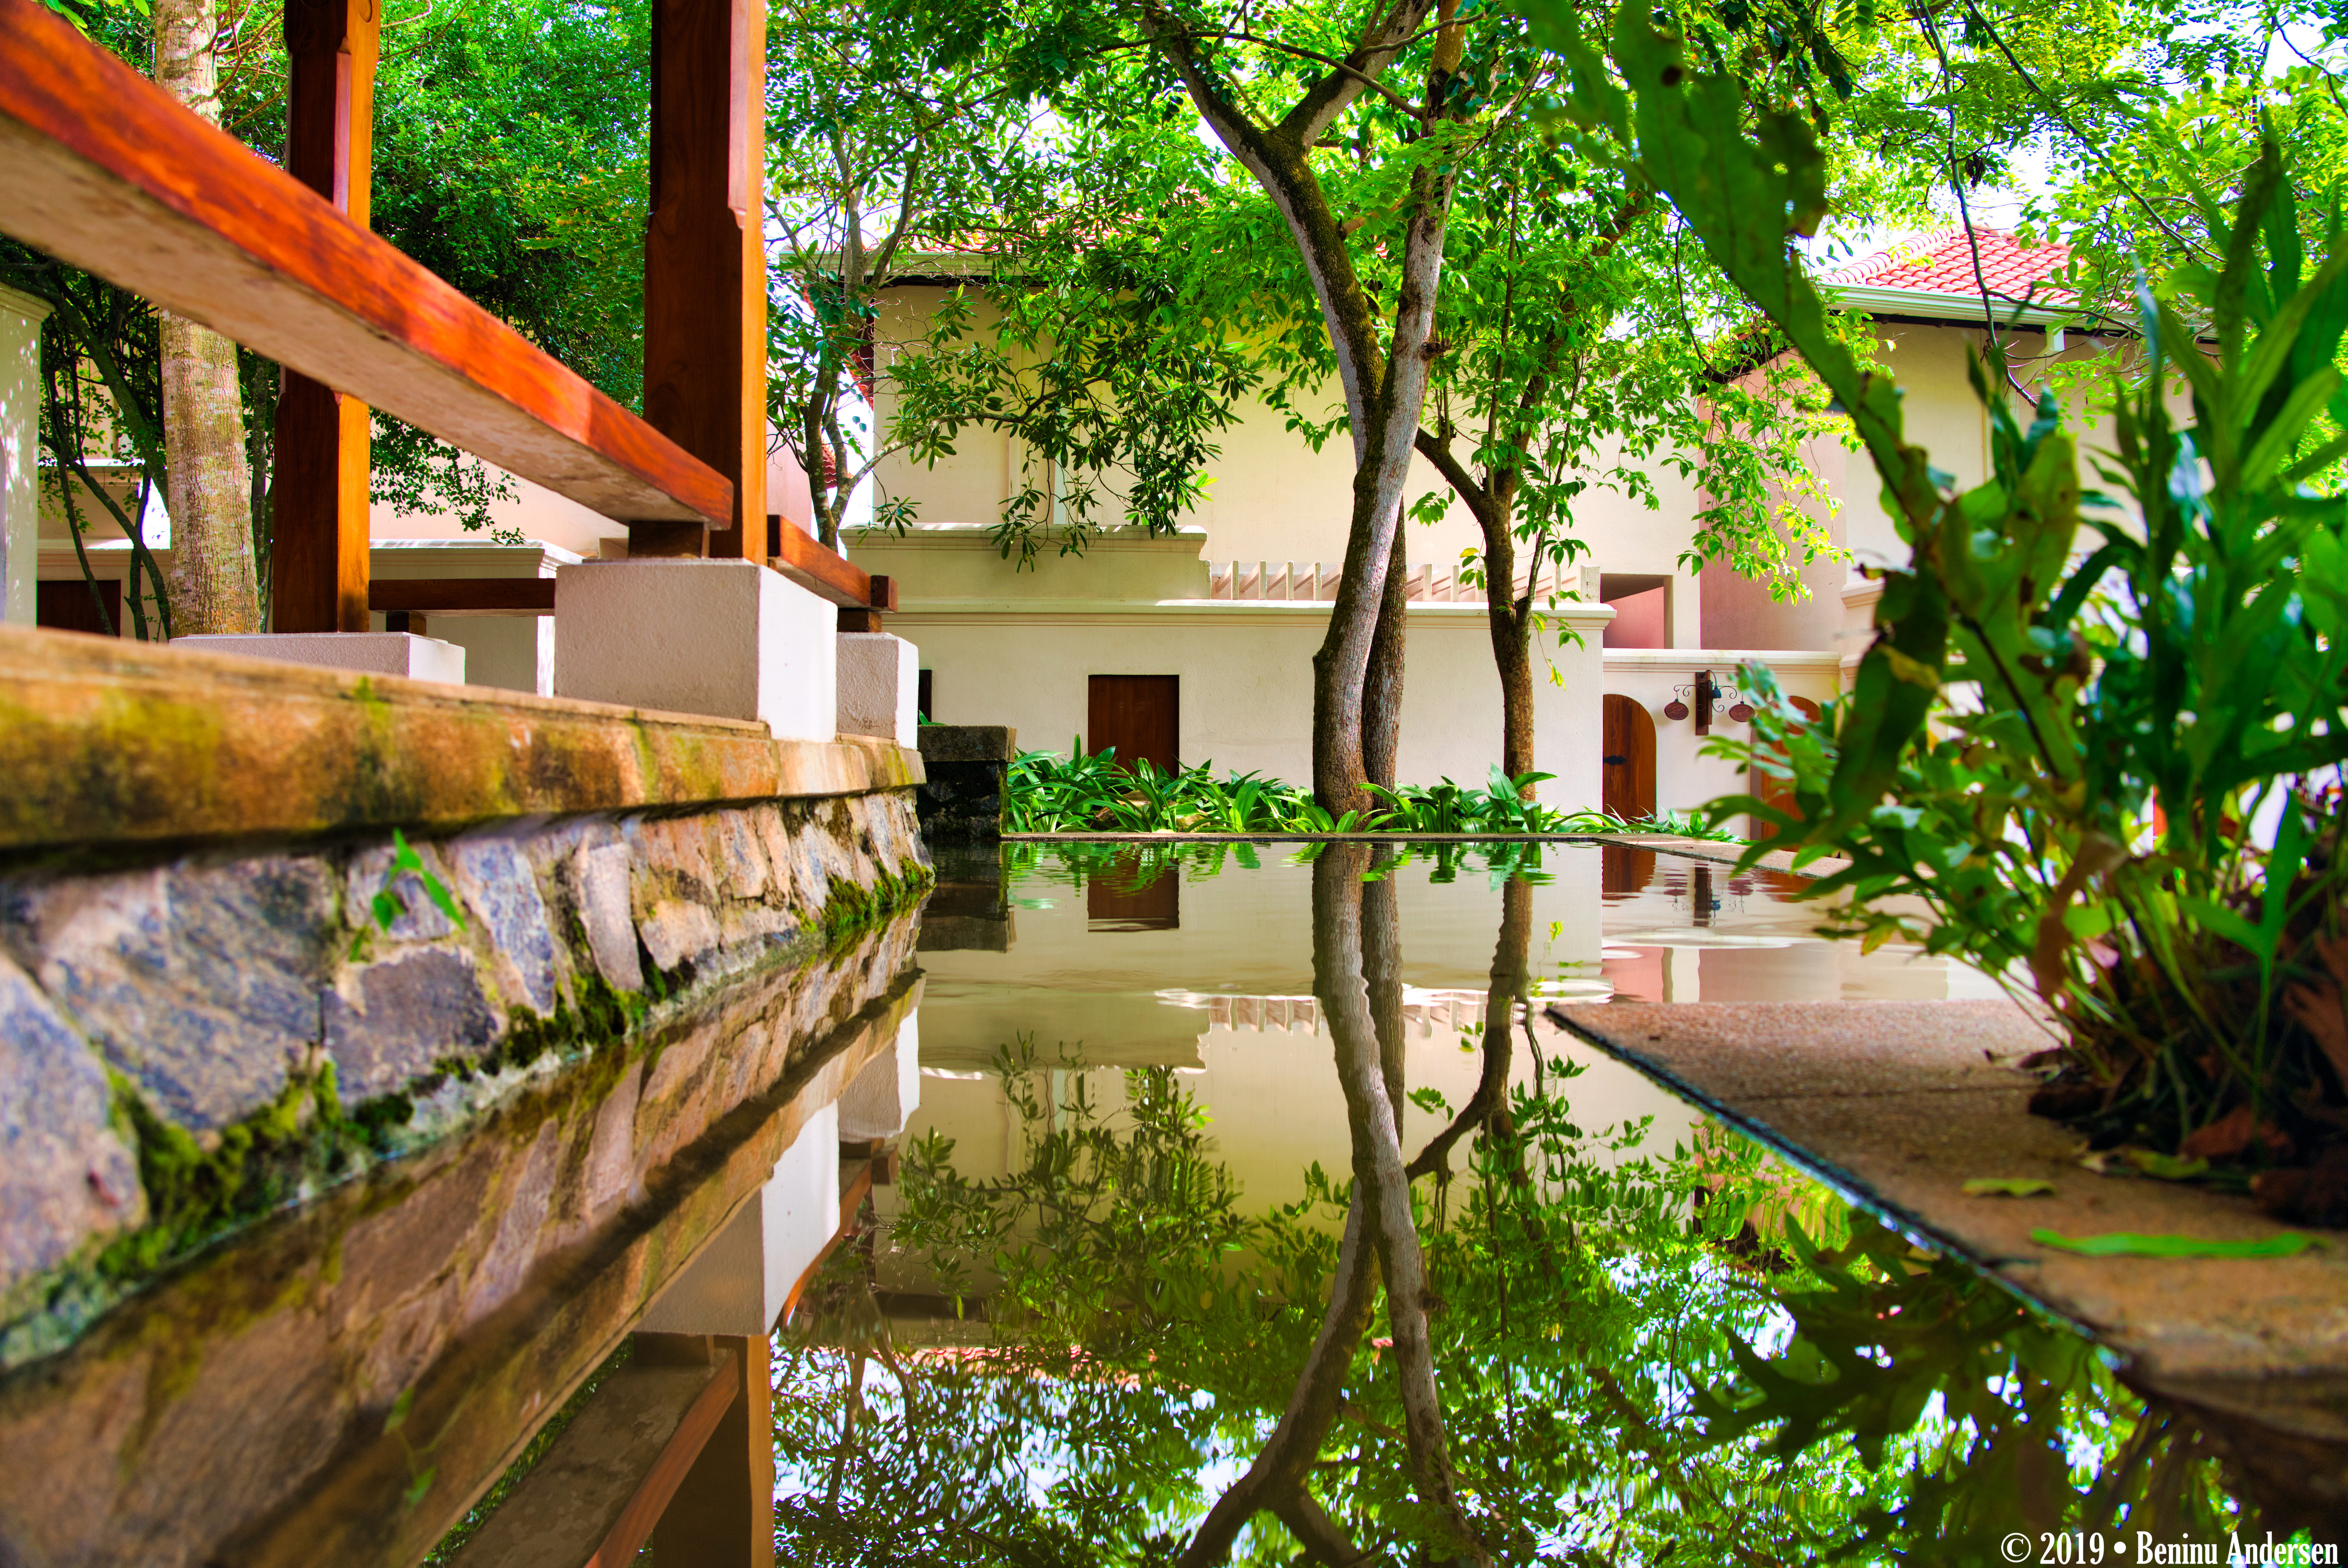
reflection, trees, water, basin, calm, serene, courtyard